Alaska Route 1

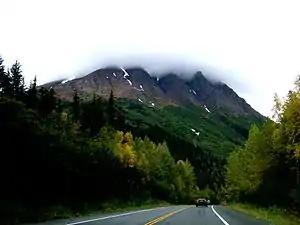
Alaska Highway 1, in the Chugach National Forest, approaching a snow-capped mountain range

AK-1 begins at the Alaska Marine Highway's Homer Ferry Terminal at the tip of Homer Spit just south of the end of the Sterling Highway in Homer. It follows the entire Sterling Highway through Soldotna to the junction with the Seward Highway north of Seward, where it meets the north end of AK-9. There it turns north and follows the Seward Highway to its end in Anchorage, and follows the one-way pairs of Ingra and Gambell Streets and 6th and 5th Avenues, continuing east on 5th Avenue to the beginning of the Glenn Highway. AK-1 follows the entire length of the Glenn Highway, passing the south end of the George Parks Highway (AK-3) near Wasilla and meeting the Richardson Highway (AK-4) near Glennallen. A short concurrency north along AK-4 takes AK-1 to the Tok Cut-Off, which it follows northeast to its end at the Alaska Highway (AK-2) at Tok.